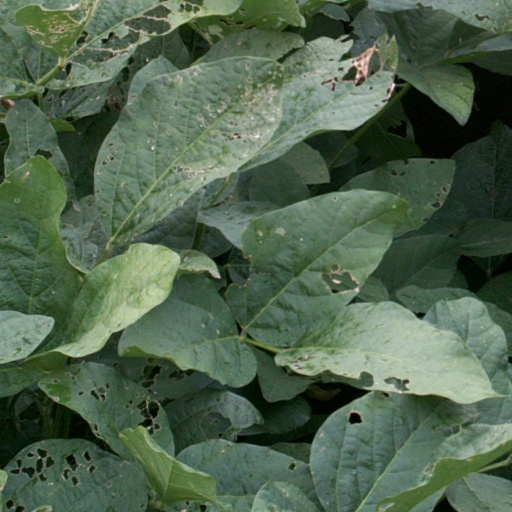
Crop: soybean